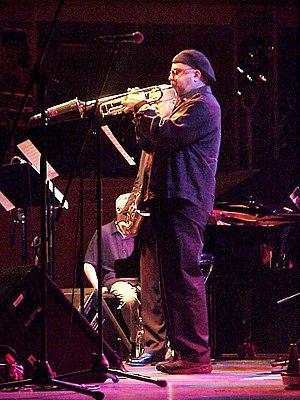
Le Grammy Award for Best Contemporary Jazz Album est un prix décerné chaque année depuis 1992 lors de la cérémonie des Grammy Awards. Il est attribué à un artiste ou à un groupe pour la qualité de la musique de jazz contemporaine réalisée. En 2011, le musicien Pat Metheny est l'artiste ayant été le plus primé avec au total six récompenses dans cette catégorie. En 2012 ce prix fusionne avec la catégorie Best Jazz Instrumental Album.